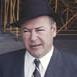
Age: 42